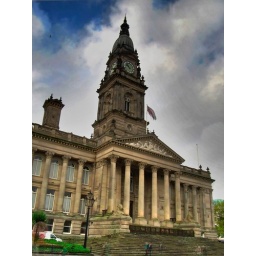
the very grand seat of red tape in Bolton